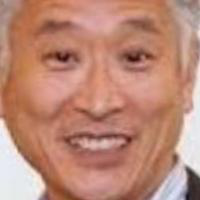
Age group: age 56-65